Kapil Returns

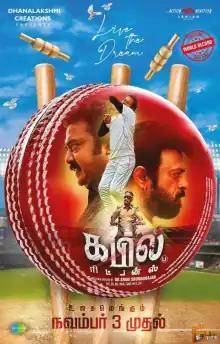
Theatrical release poster

Kapil Returns is a 2023 Indian Tamil-language film directed and produced by Srini Sounderajan. The film stars Dr Srini Soundarajan in the lead role with Nimisha, Bharath and Riyaz Khan in other pivotal roles. It was released on 3 November 2023.